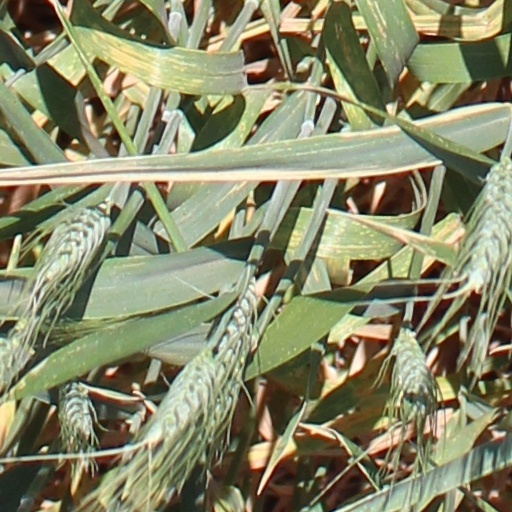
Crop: wheat